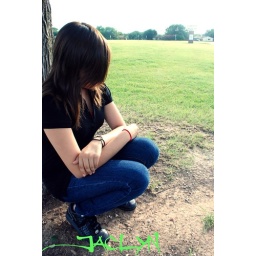
the grass around the tree was....dirt. i thought that was awesome. and Jaclyn needed one with her name in it.